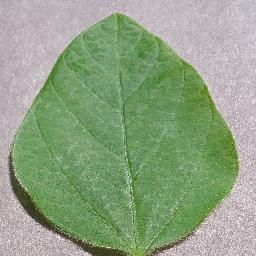
Label: Soybean___healthy